New York State Route 55

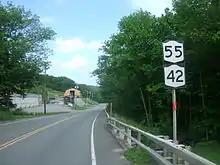
Signage along NY 55 in Curry with a reassurance marker for NY 42, giving the false impression that an overlap still exists between the two routes

NY 55, state-maintained again, bends southeast through Neversink, soon reaching the southern shores of the Neversink Reservoir, one of the reservoirs that serve New York City. Continuing eastward, the route reaches the southernmost point of the reservoir and a junction with CR 105 (Divine Corners Road), which connects to Loch Sheldrake. At this junction, NY 55 continues northeast along the southeastern shores of the reservoir. Crossing the spillway for the reservoir, NY 55 runs northeast into a junction with CR 105A (Hasbrouck Road). Turning away from the Neversink, the route winds north and soon northeast into the hamlet of Neversink. At the junction with Wilson Shields Road, NY 55 becomes concurrent with CR 17, crossing through the center of the hamlet.